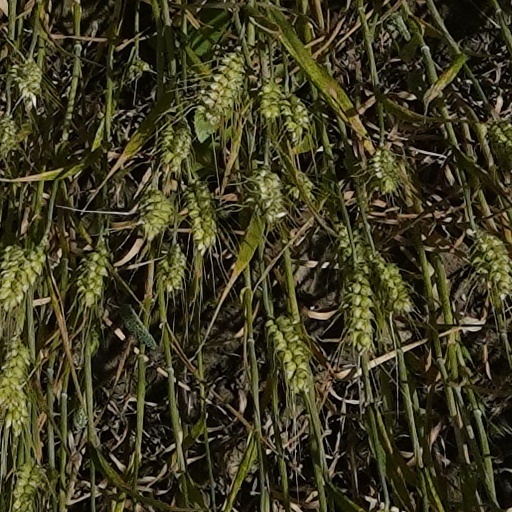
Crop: wheat